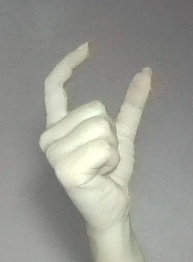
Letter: nun